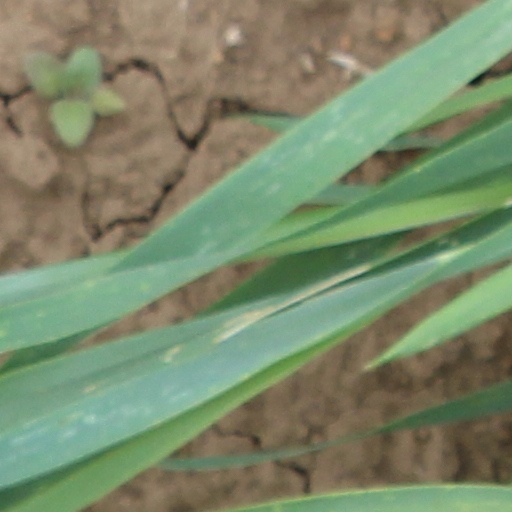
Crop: wheat